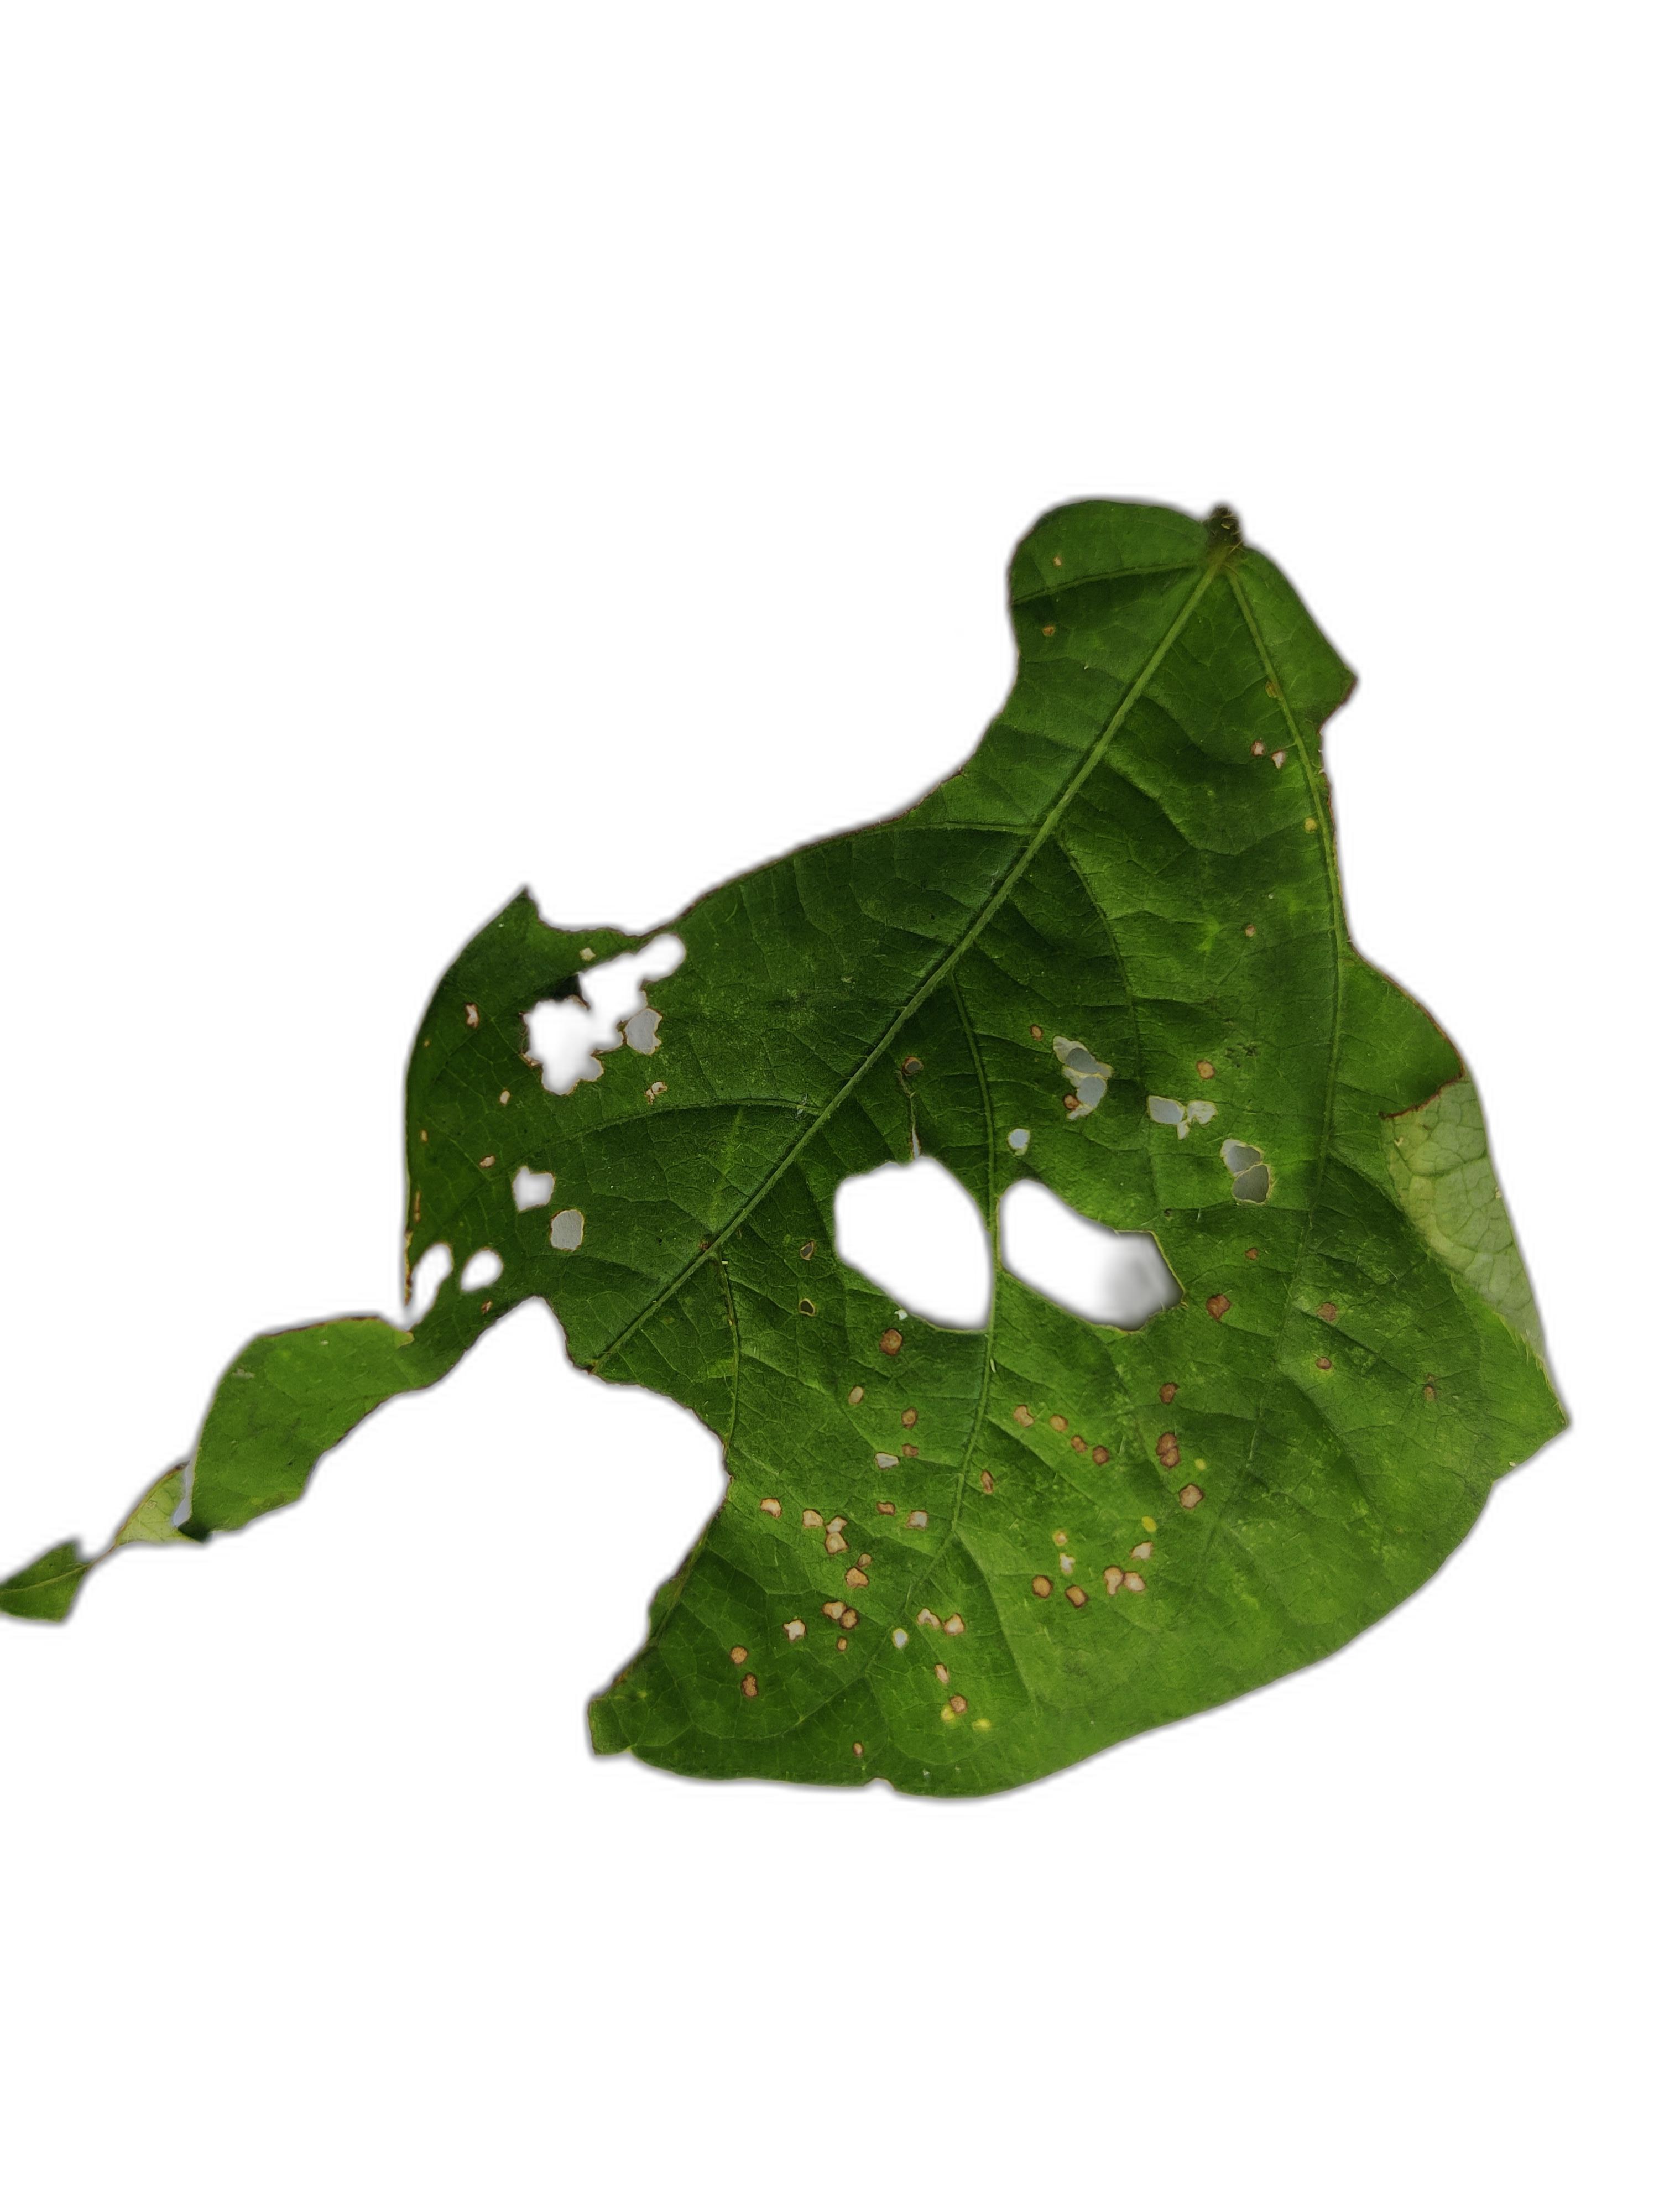
Label: Cercospora leaf spot